Chief of defence

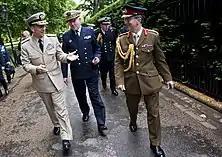
Three CHODs leaving Lancaster House in London, 10 June 2011. L-R: US Navy Adm. Michael Mullen, Chairman of the Joint Chiefs of Staff; French Navy Adm. Édouard Guillaud, Chief of Defence Staff; British Gen. Sir David Richards, Chief of Defence Staff.

Within member states of NATO, the following national positions are the CHOD positions. Sometimes more than one form of translation into English is encountered.